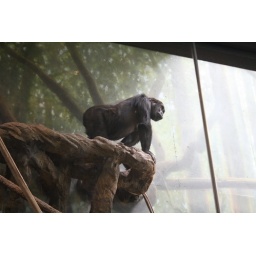
This gorilla standing against a painted wall makes for an almost perfect pose.